Mikhail Vrubel

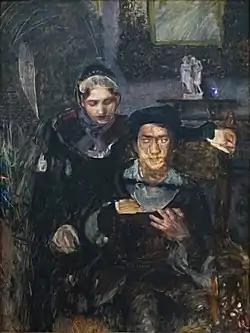
Hamlet and Ophelia, 1884

However, Vrubel did not abandon his idea to get paid for his creative work. Thanks to the Papmel family, he received a commission from the industrialist . According to the mutual agreement, the subject and technique of the painting would be left at the discretion of the artist and the fee would be 200 rubles. Mikhail also decided to participate in the contest initiated by the Imperial Society for the Encouragement of the Arts and chose the plot of "Hamlet and Ophelia" in the style of Rafael's realism. The self-portrait sketches of Hamlet and watercolors for the general composition which depict the Danish prince as represented by Vrubel have been preserved. However, the work on the painting was complicated with the worsening relationship between the painter and his father. Having failed with the "Hamlet" as well, Vrubel was persuaded by his friends to depict a real life model. For this role, they chose an experienced model Agafya who was put in the same chair that served as decorations for the "Hamlet", while student brought some Florentine velvet, Venetian brocade and other things from the Renaissance period from his parents' house. Vrubel successfully finished the painting "Sitter in the Renaissance Setting" with characteristic for Vrubel "painting embossing" . Under the impression from the "Sitter", Vrubel returned to "Hamlet". This time he painted with oil on a canvas with Serov as a model.